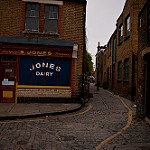
Label: street